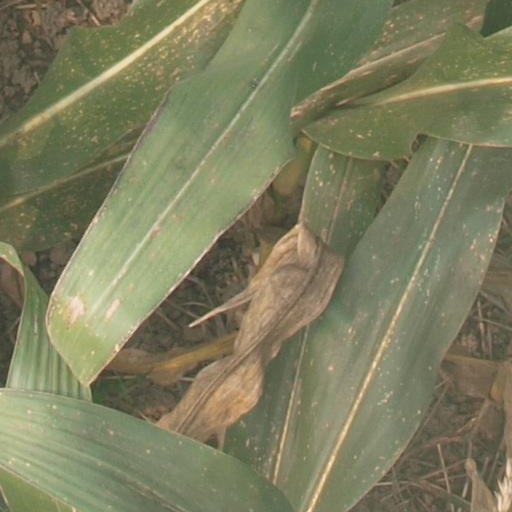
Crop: maize; corn